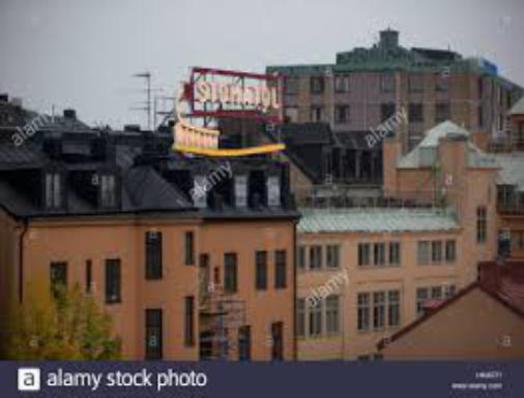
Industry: Necessities